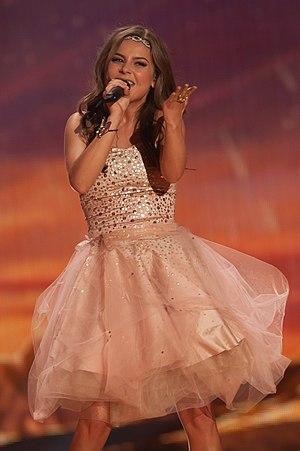
L’Islande participe au Concours Eurovision de la chanson, depuis sa trente-et-unième édition, en 1986, et ne l’a encore jamais remporté. Elle reste ainsi depuis la victoire de la Finlande en 2006, la seule nation nordique à n'avoir jamais remporté le concours.